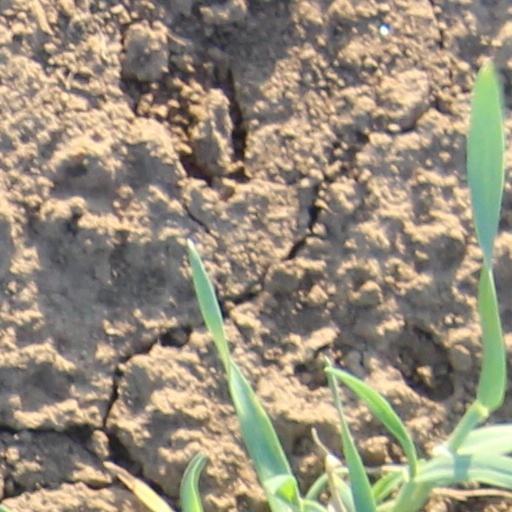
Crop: wheat